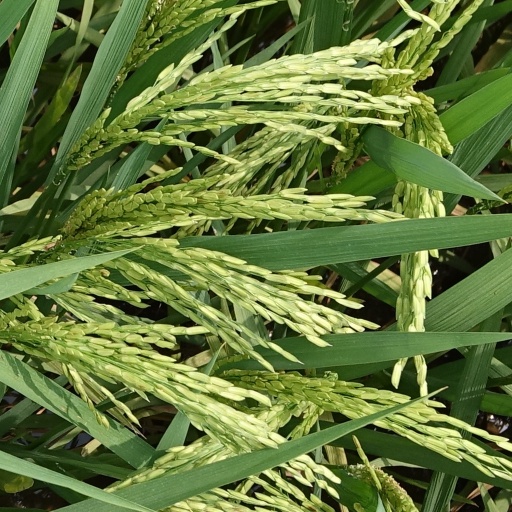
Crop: rice